Plurality (voting)

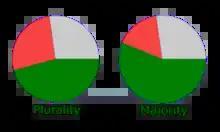
Pie charts illustrating the difference between a mere plurality (where the green/bottom area is less than 50% of the total area) and a majority (where the green/bottom area is greater than 50% of the total area of the pie chart).

A plurality vote (in North American English) or relative majority (in British English) describes the circumstance when a party, candidate, or proposition polls more votes than any other but does not receive more than half of all votes cast.